Miniature meriam kecil

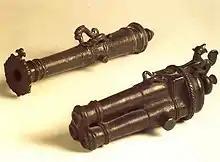
Two cannons used for currency in Southeast Asia. One barrelled cannon is from Malacca or Indonesia area, long, ca. 1700s. The three barrelled cannon is from Siam, 1600s-1700s, worth triple the value of the former, long. Both are functional.

Miniature "meriam kecil" (also known as currency cannon) is a type of very small cannon found on the Indonesian archipelago. Usually the length of these cannons is between , with a caliber of or , and has been around for hundreds of years. They are designed and decorated like a normal sized "meriam kecil" (lela or rentaka).